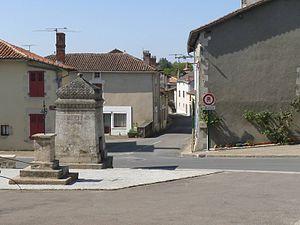
Fontaine Gaillard et rue Ferrade, Brillac, Charente, France
Brillac est une commune du sud-ouest de la France, située dans le nord-est du département de la Charente, en Charente limousine, partie occidentale du Massif central.